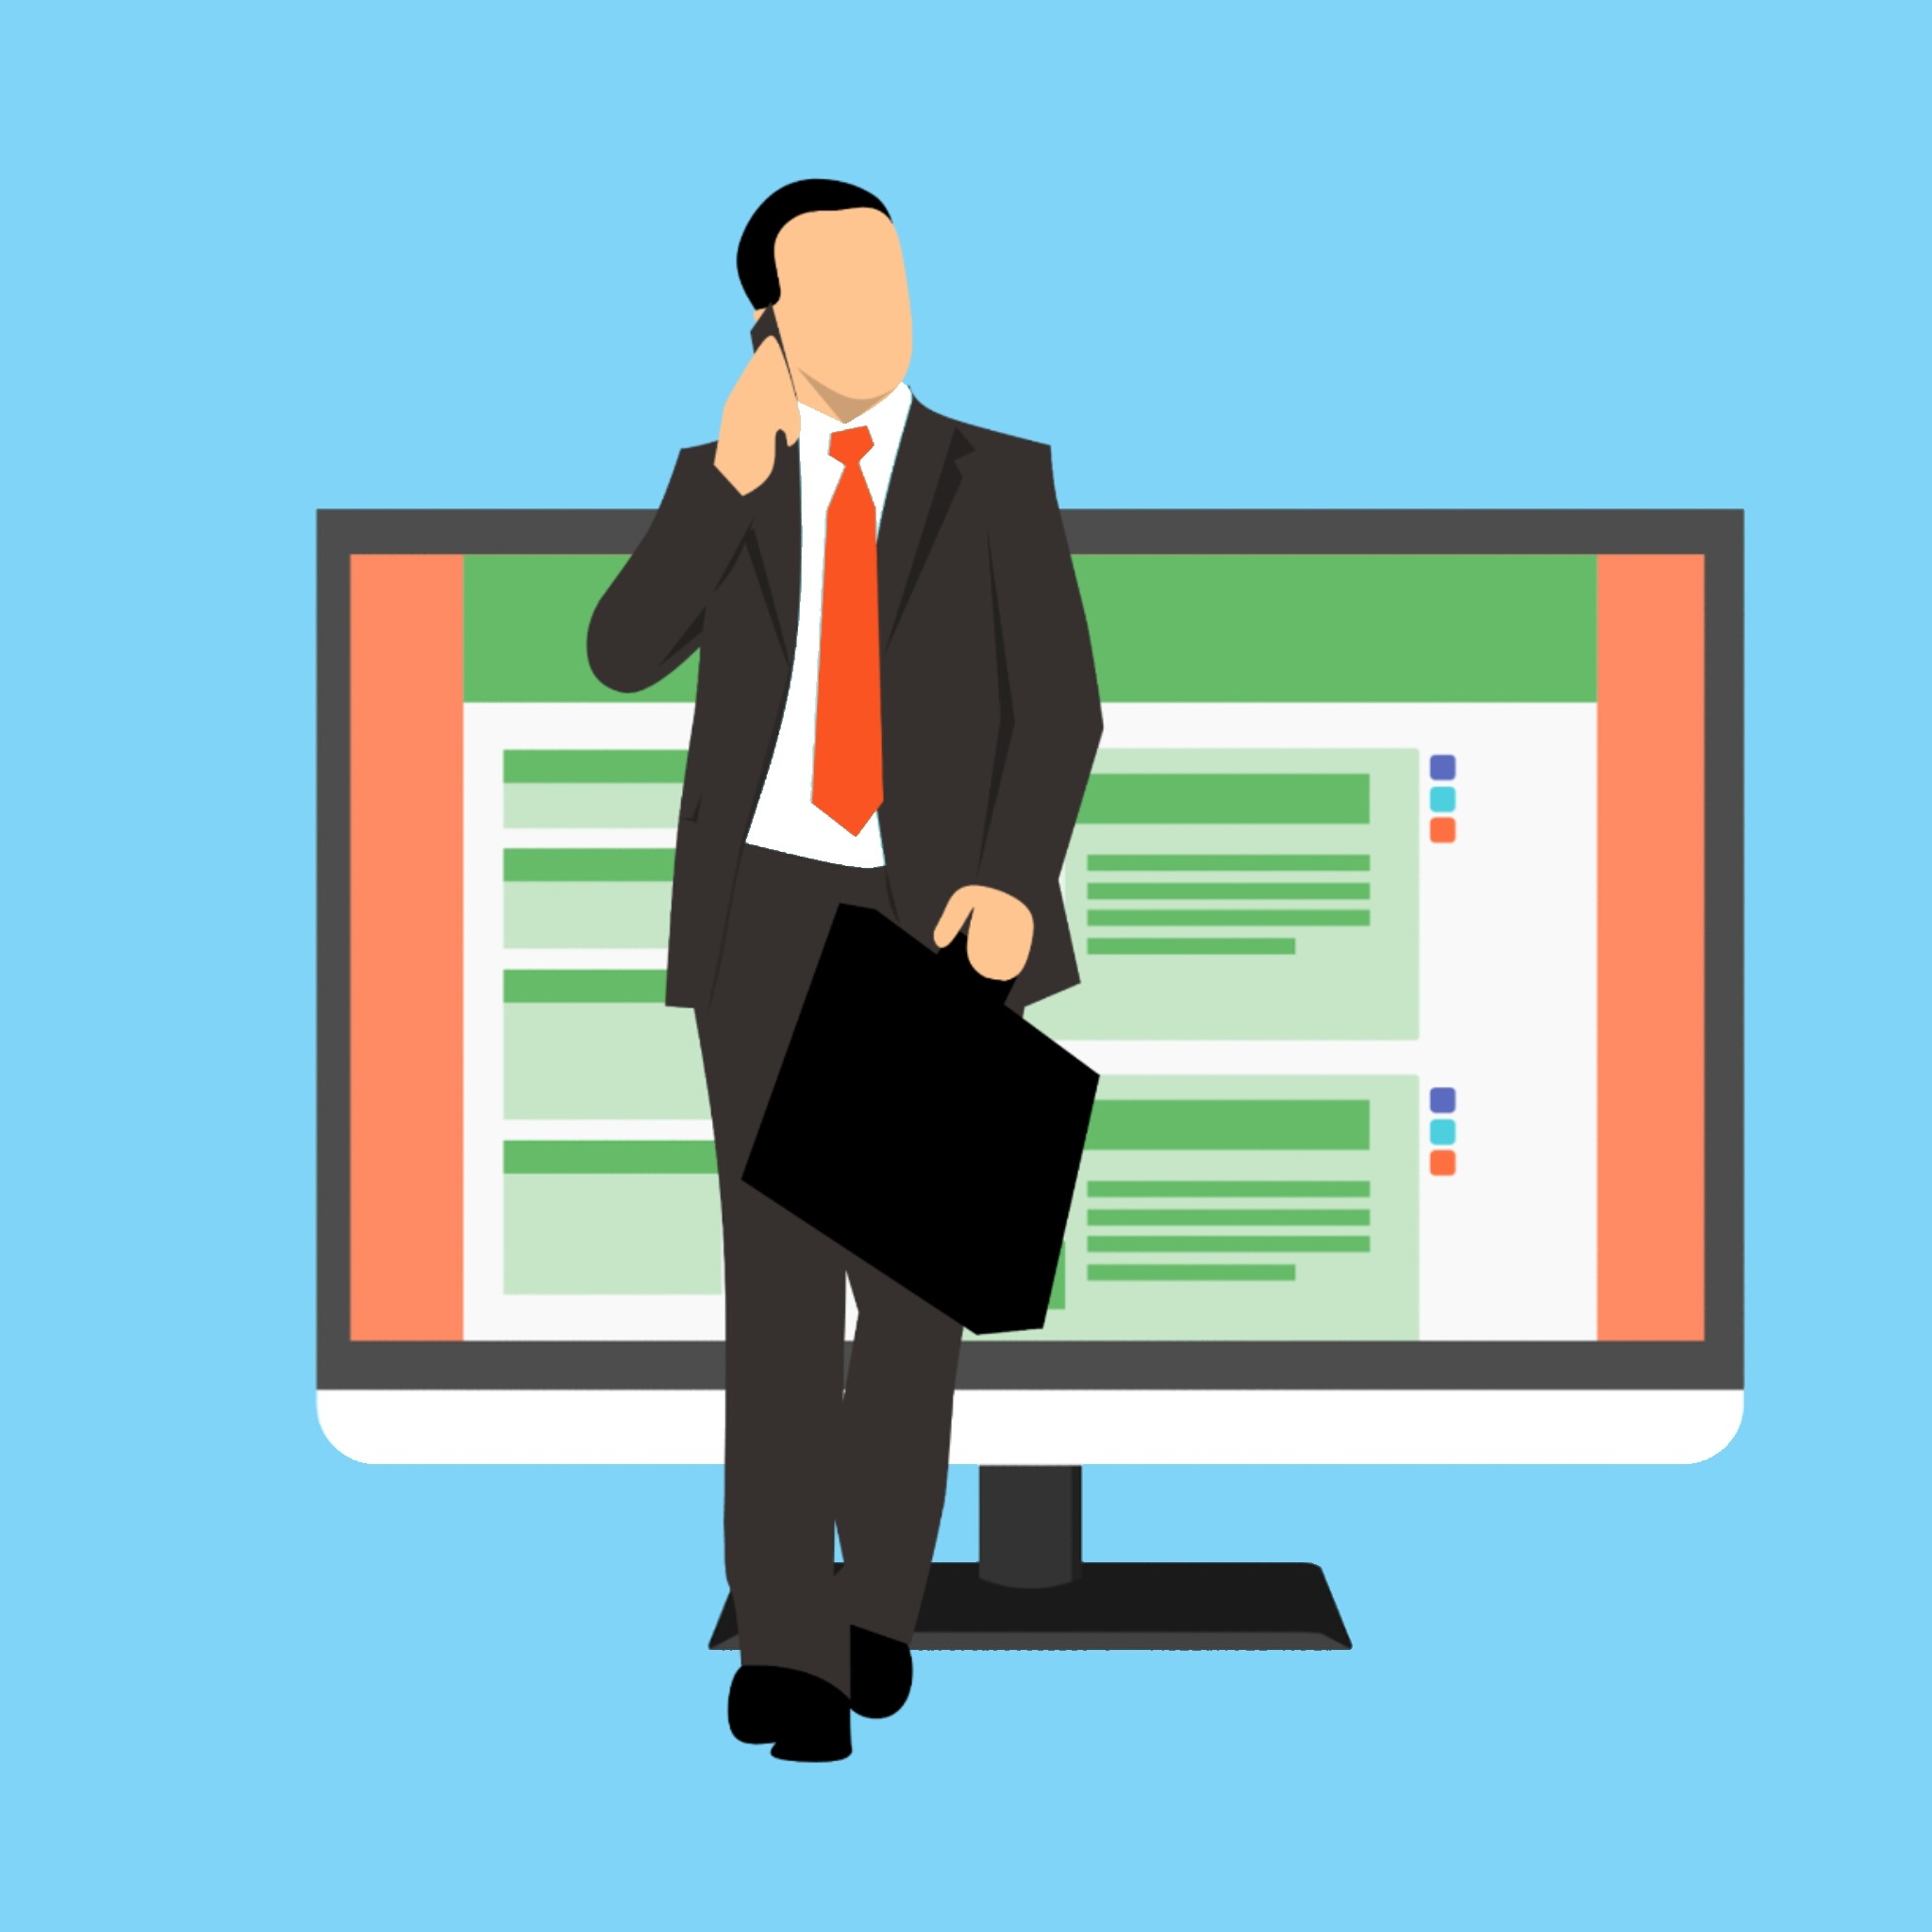
business, technology, computer, office, analog, background, blog, blogger, browsing, cafe, camera, casual, communication, connection, daily, device, digital, film camera, freelance, freelancer, hand, hobby, home, internet, journalist, keyboard, leisure, lifestyle, man, media, morning, network, notebook, passion, person, photography, relax, routine, job, cartoon, illustration, employment, businessperson, white collar worker, recruiter, conversation, gesture, art